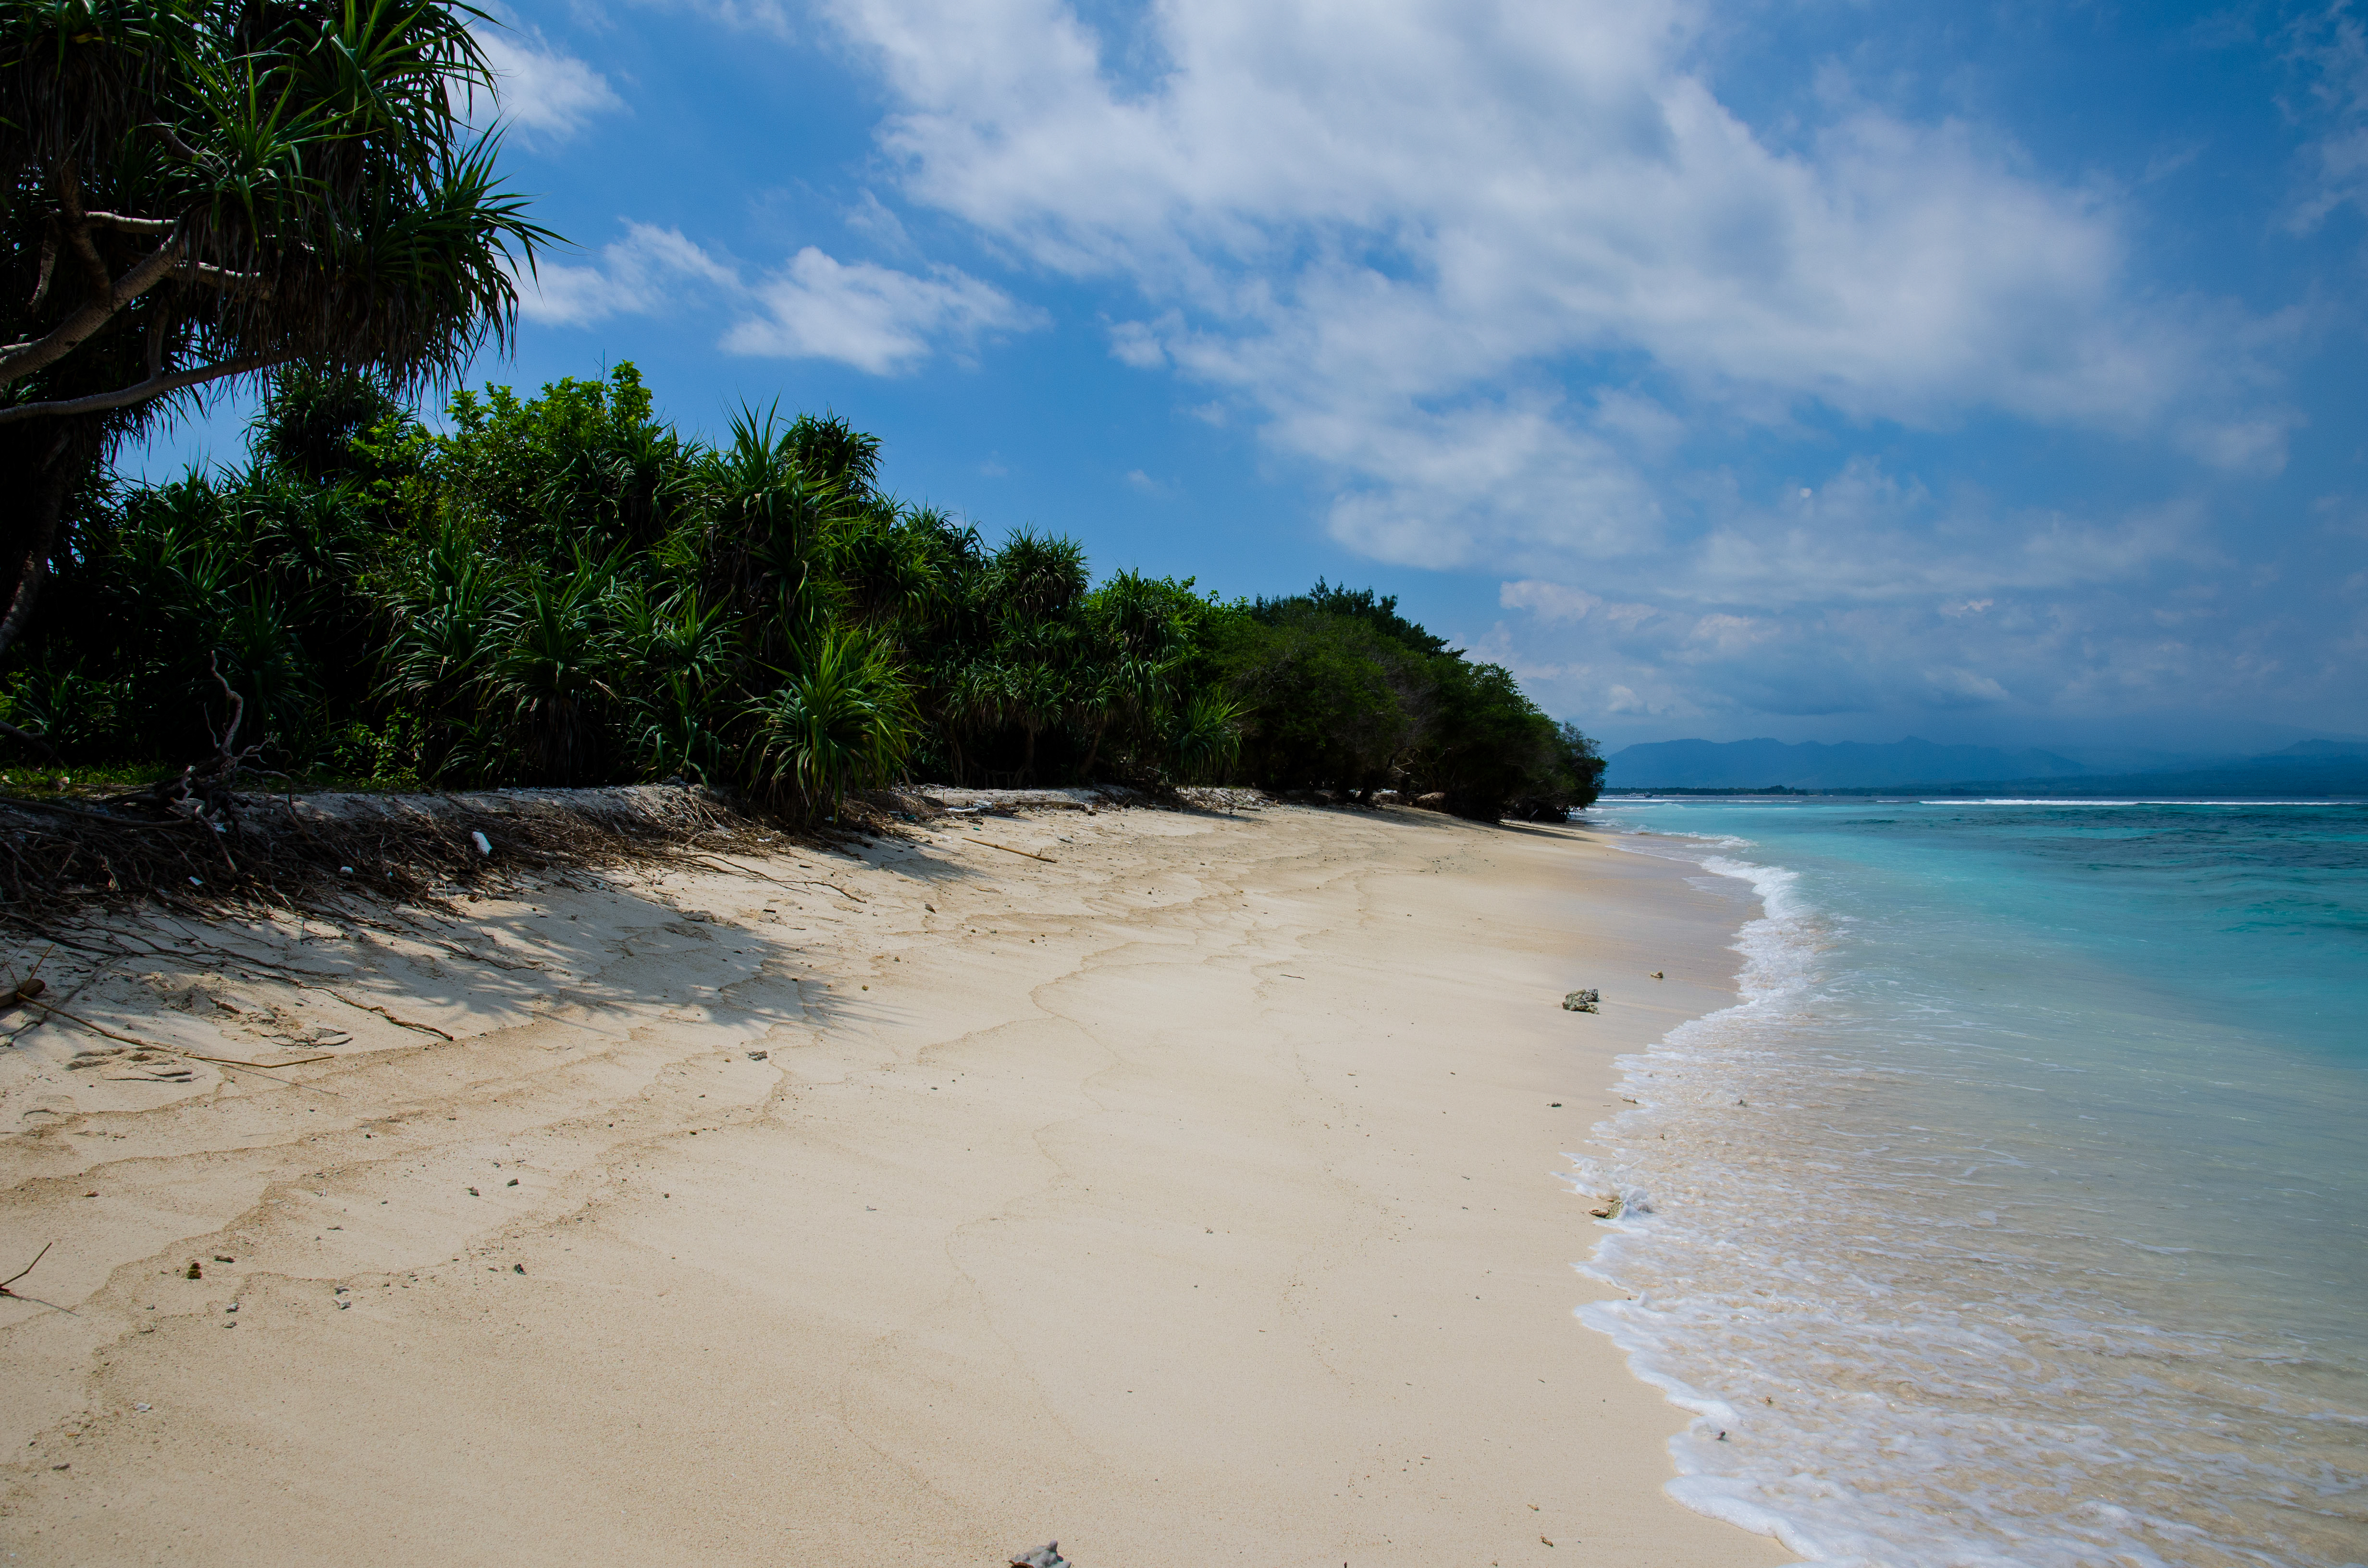
beach, sea, coast, water, sand, ocean, shore, wave, vacation, bay, island, abandoned, seashore, material, body of water, habitat, tropics, wind wave